Reuse of bottles

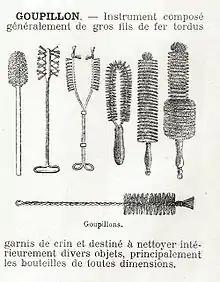
Assortment of cleaning brushes, including bottle brushes

Early glass bottles were often reused, such as for milk, water, beer, soft drinks, yogurt, and other uses. Mason jars, for example, were developed and reused for home canning purposes.